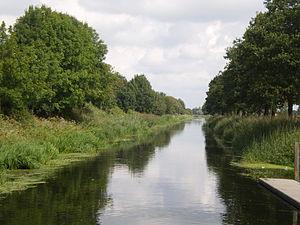
Le Valleikanaal est un canal néerlandais des provinces de Gueldre et d'Utrecht.